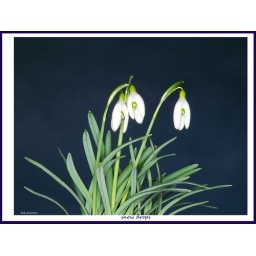
snow drop against a dark blue sky